Demographics of Kenya

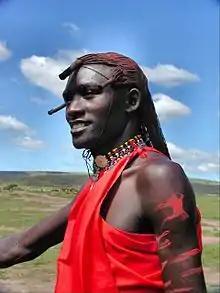
A Maasai

Nilotes are the second-largest group of peoples in Kenya. They speak Nilo-Saharan languages and went south into East Africa from Western Asia and North Africa by way of South Sudan. Most Nilotes in Kenya are historically pastoralists. The Nilotes are divided into the river lake Nilotes and the highland nilotes. These divisions are related to where they occupied after they relocated to Kenya. Where the Luo are affiliated with the river lake occupancy as they can be found near Lake Victoria. The Kalenjin along others are affiliated with the highland occupancy as they are found around the highland areas of the country. The most prominent of these groups include the Luo, the Maasai, the Samburu, the Iteso, the Turkana, and the Kalenjin. Similar to the Bantu, some Nilotic systems of governance (such as Ibinda of the Nandi) bear similarities with those of their Cushitic neighbors (such as the Gada system of the Oromo).